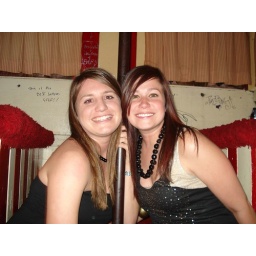
Kerry and me on the stripper pole in the bathroom of Don's Depot